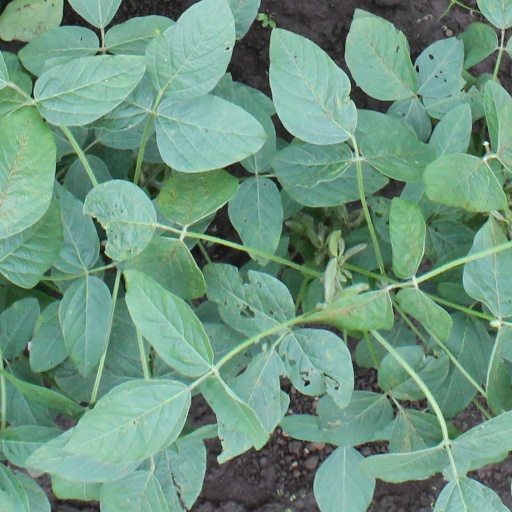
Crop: soybean